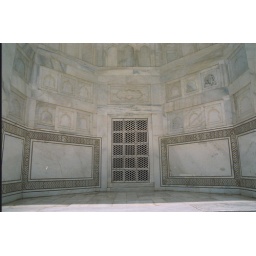
A wall in Taj Mahal with carvings on white marble